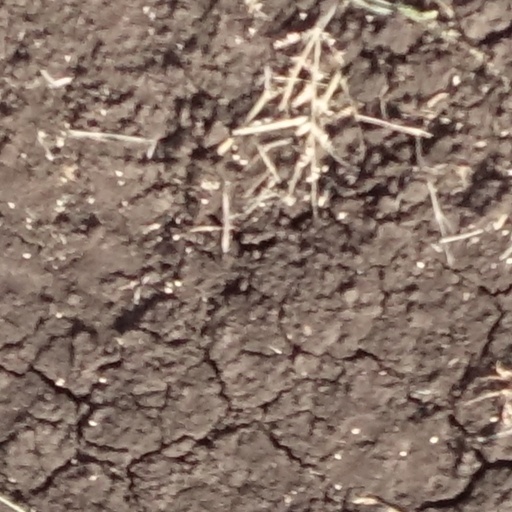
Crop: sorghum